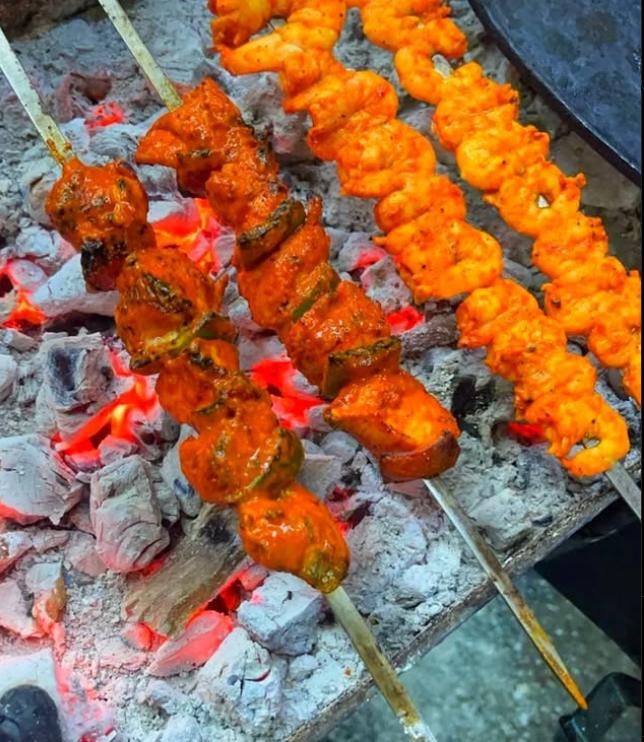
Nyama zilizochomekwa kwa chuma nne, zinachomwa, juu ya jiko lenye makaa ya moto, zikiwa za rangi ya njano na hudhurungi.